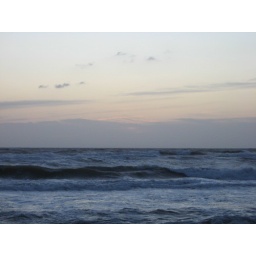
hint of pink in sky